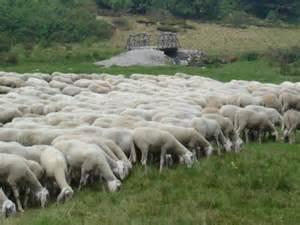
sheep